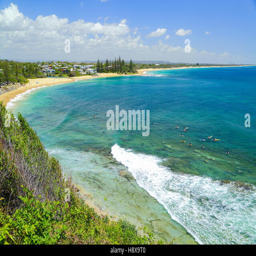
people and their surfboards and kayaks while surfing